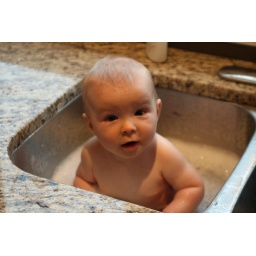
Had it in the kitchen sink because the water in the bathtub was grey from the water filter still.